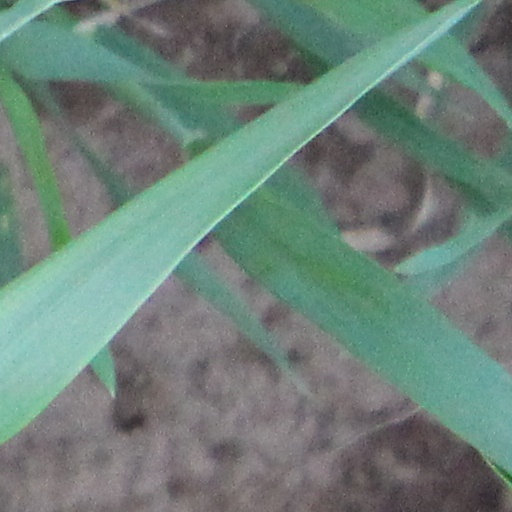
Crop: wheat